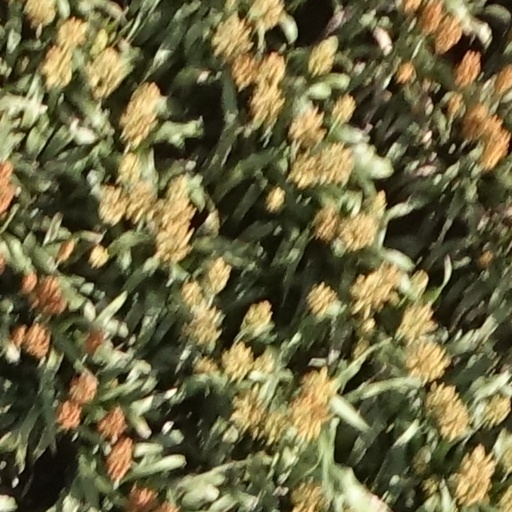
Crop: sorghum